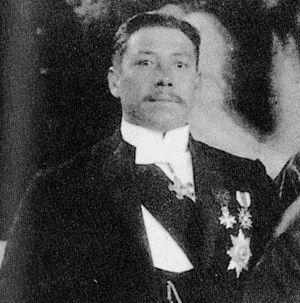
Paul Splingaerd, né à Bruxelles le 12 avril 1842 et décédé à Xi'an, Shaanxi le 26 septembre 1906, est un Belge devenu mandarin chinois de haut rang, de la fin de la dynastie Qing.